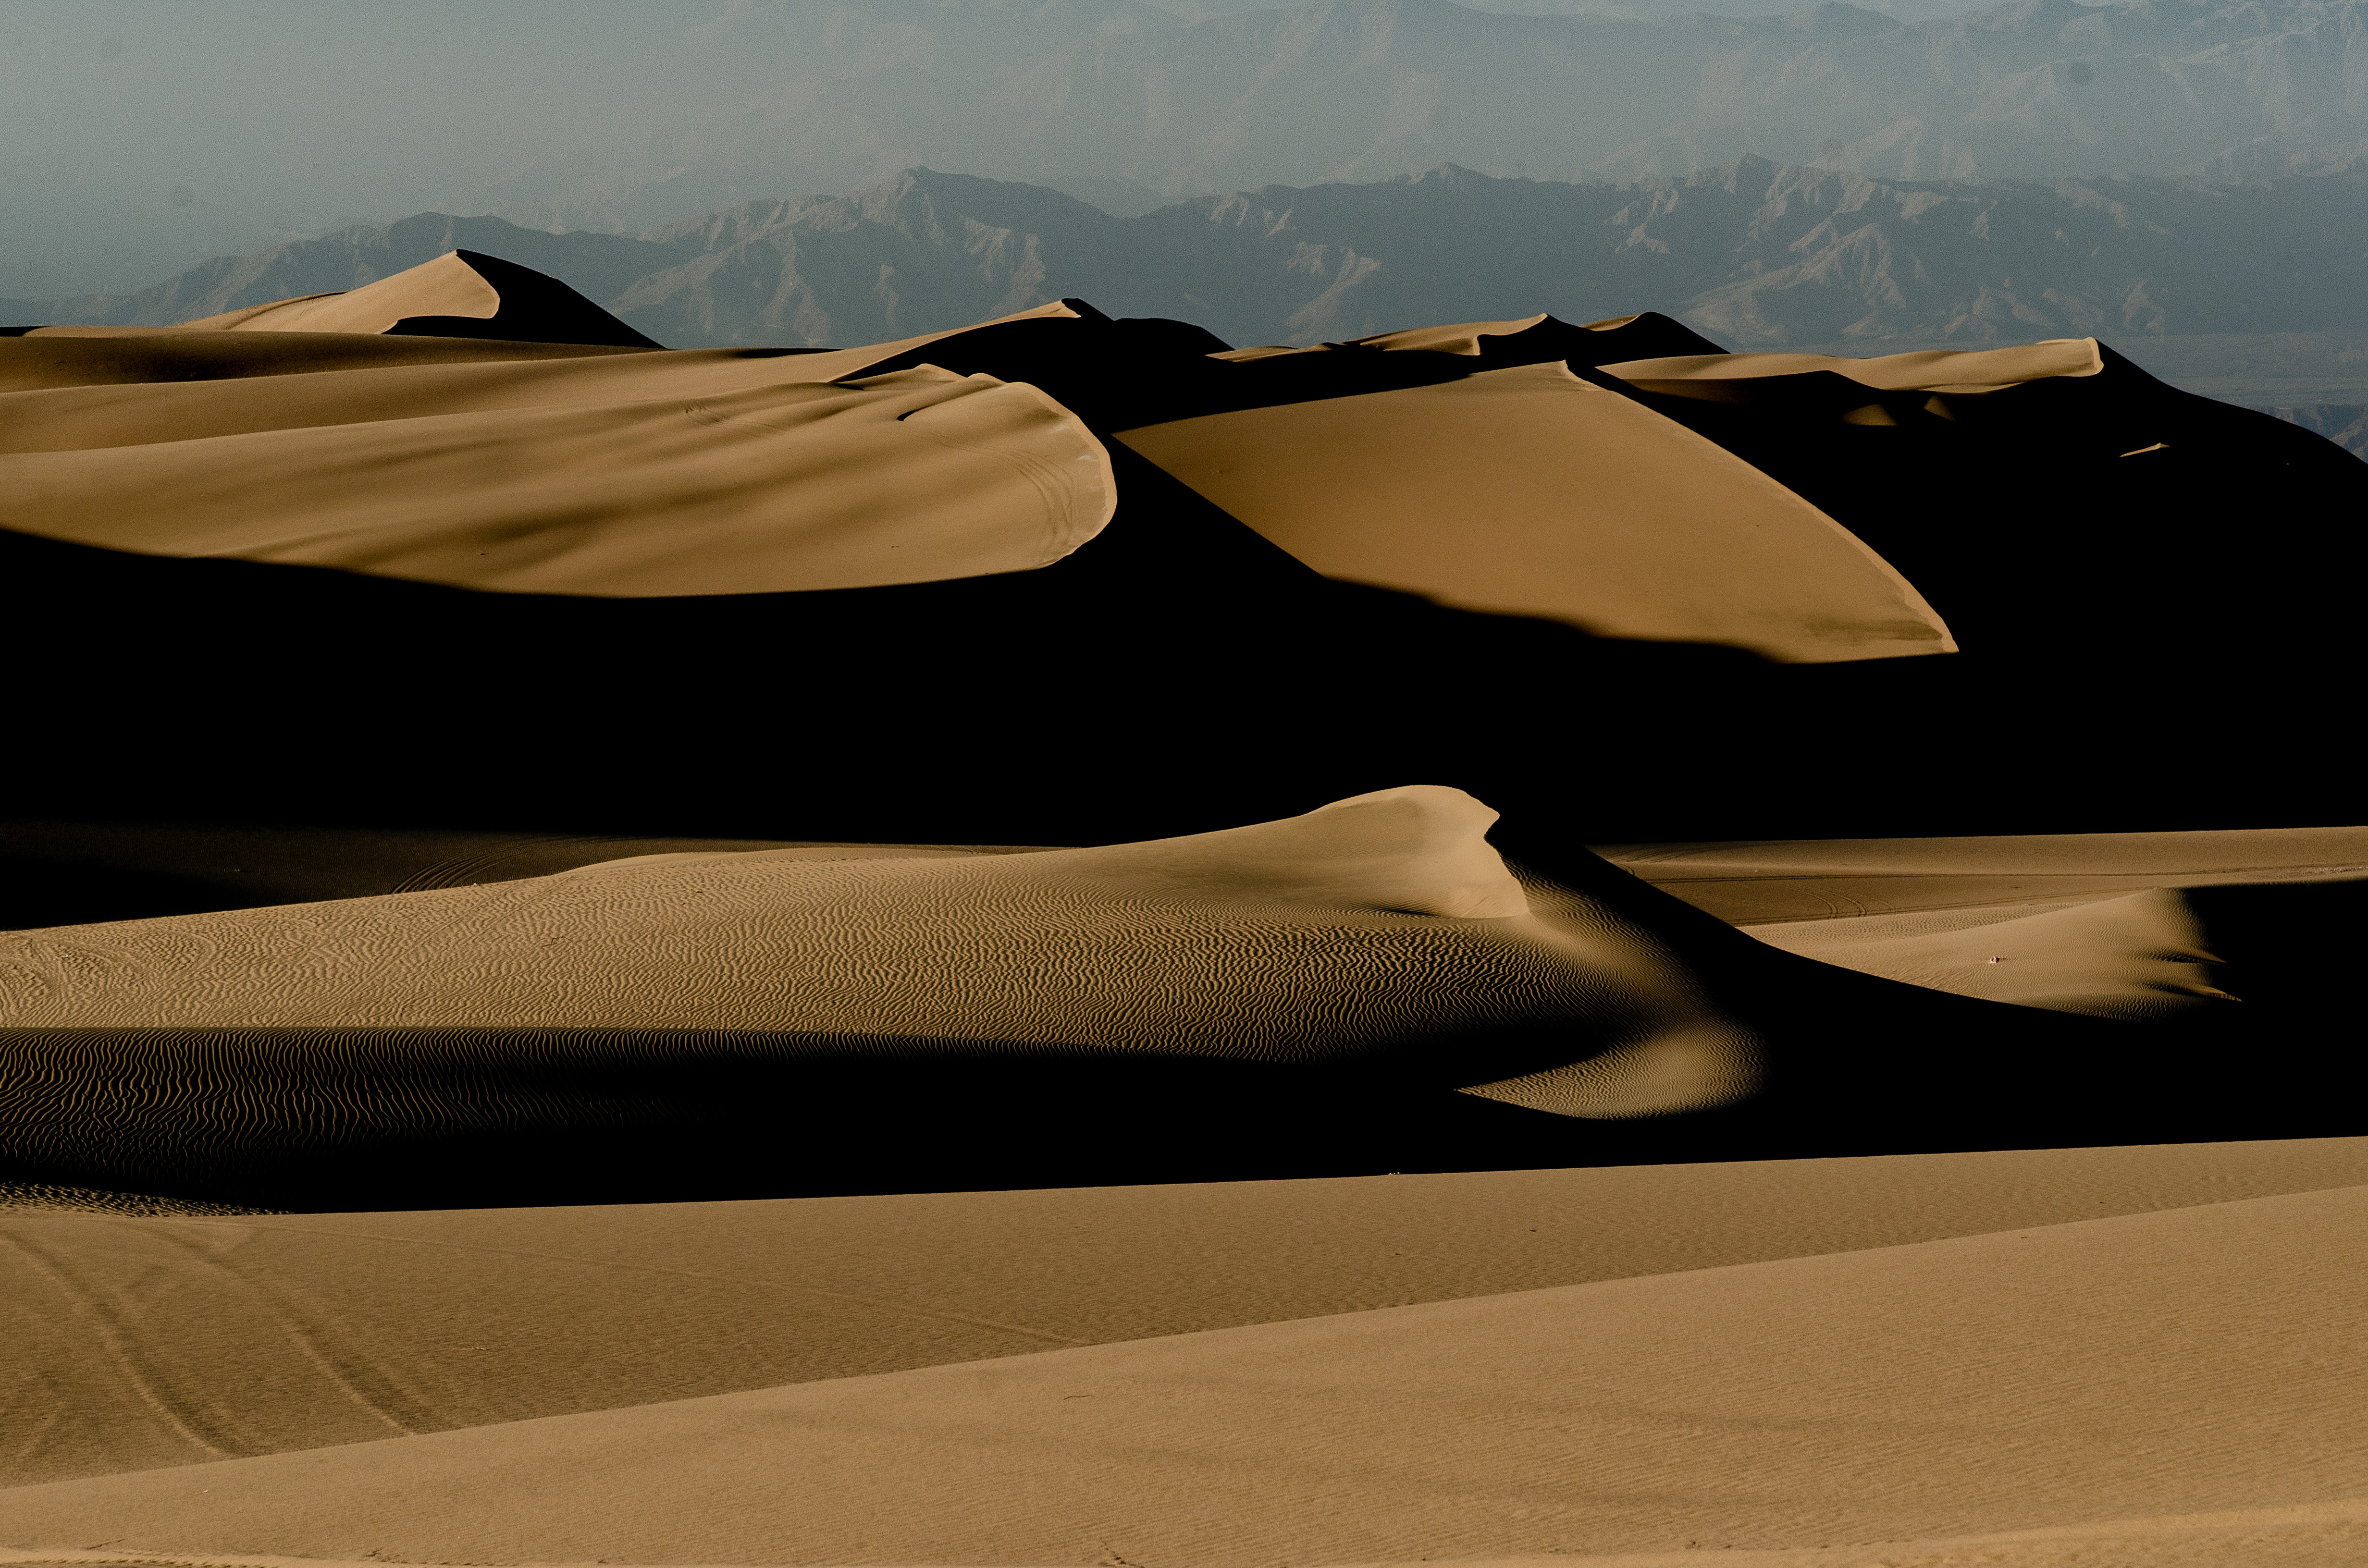
peru, travel, vacation, desert, sand, erg, natural environment, nature, dune, aeolian landform, sahara, singing sand, landscape, sky, geology, ecoregion, shadow, rock, formation, terrain